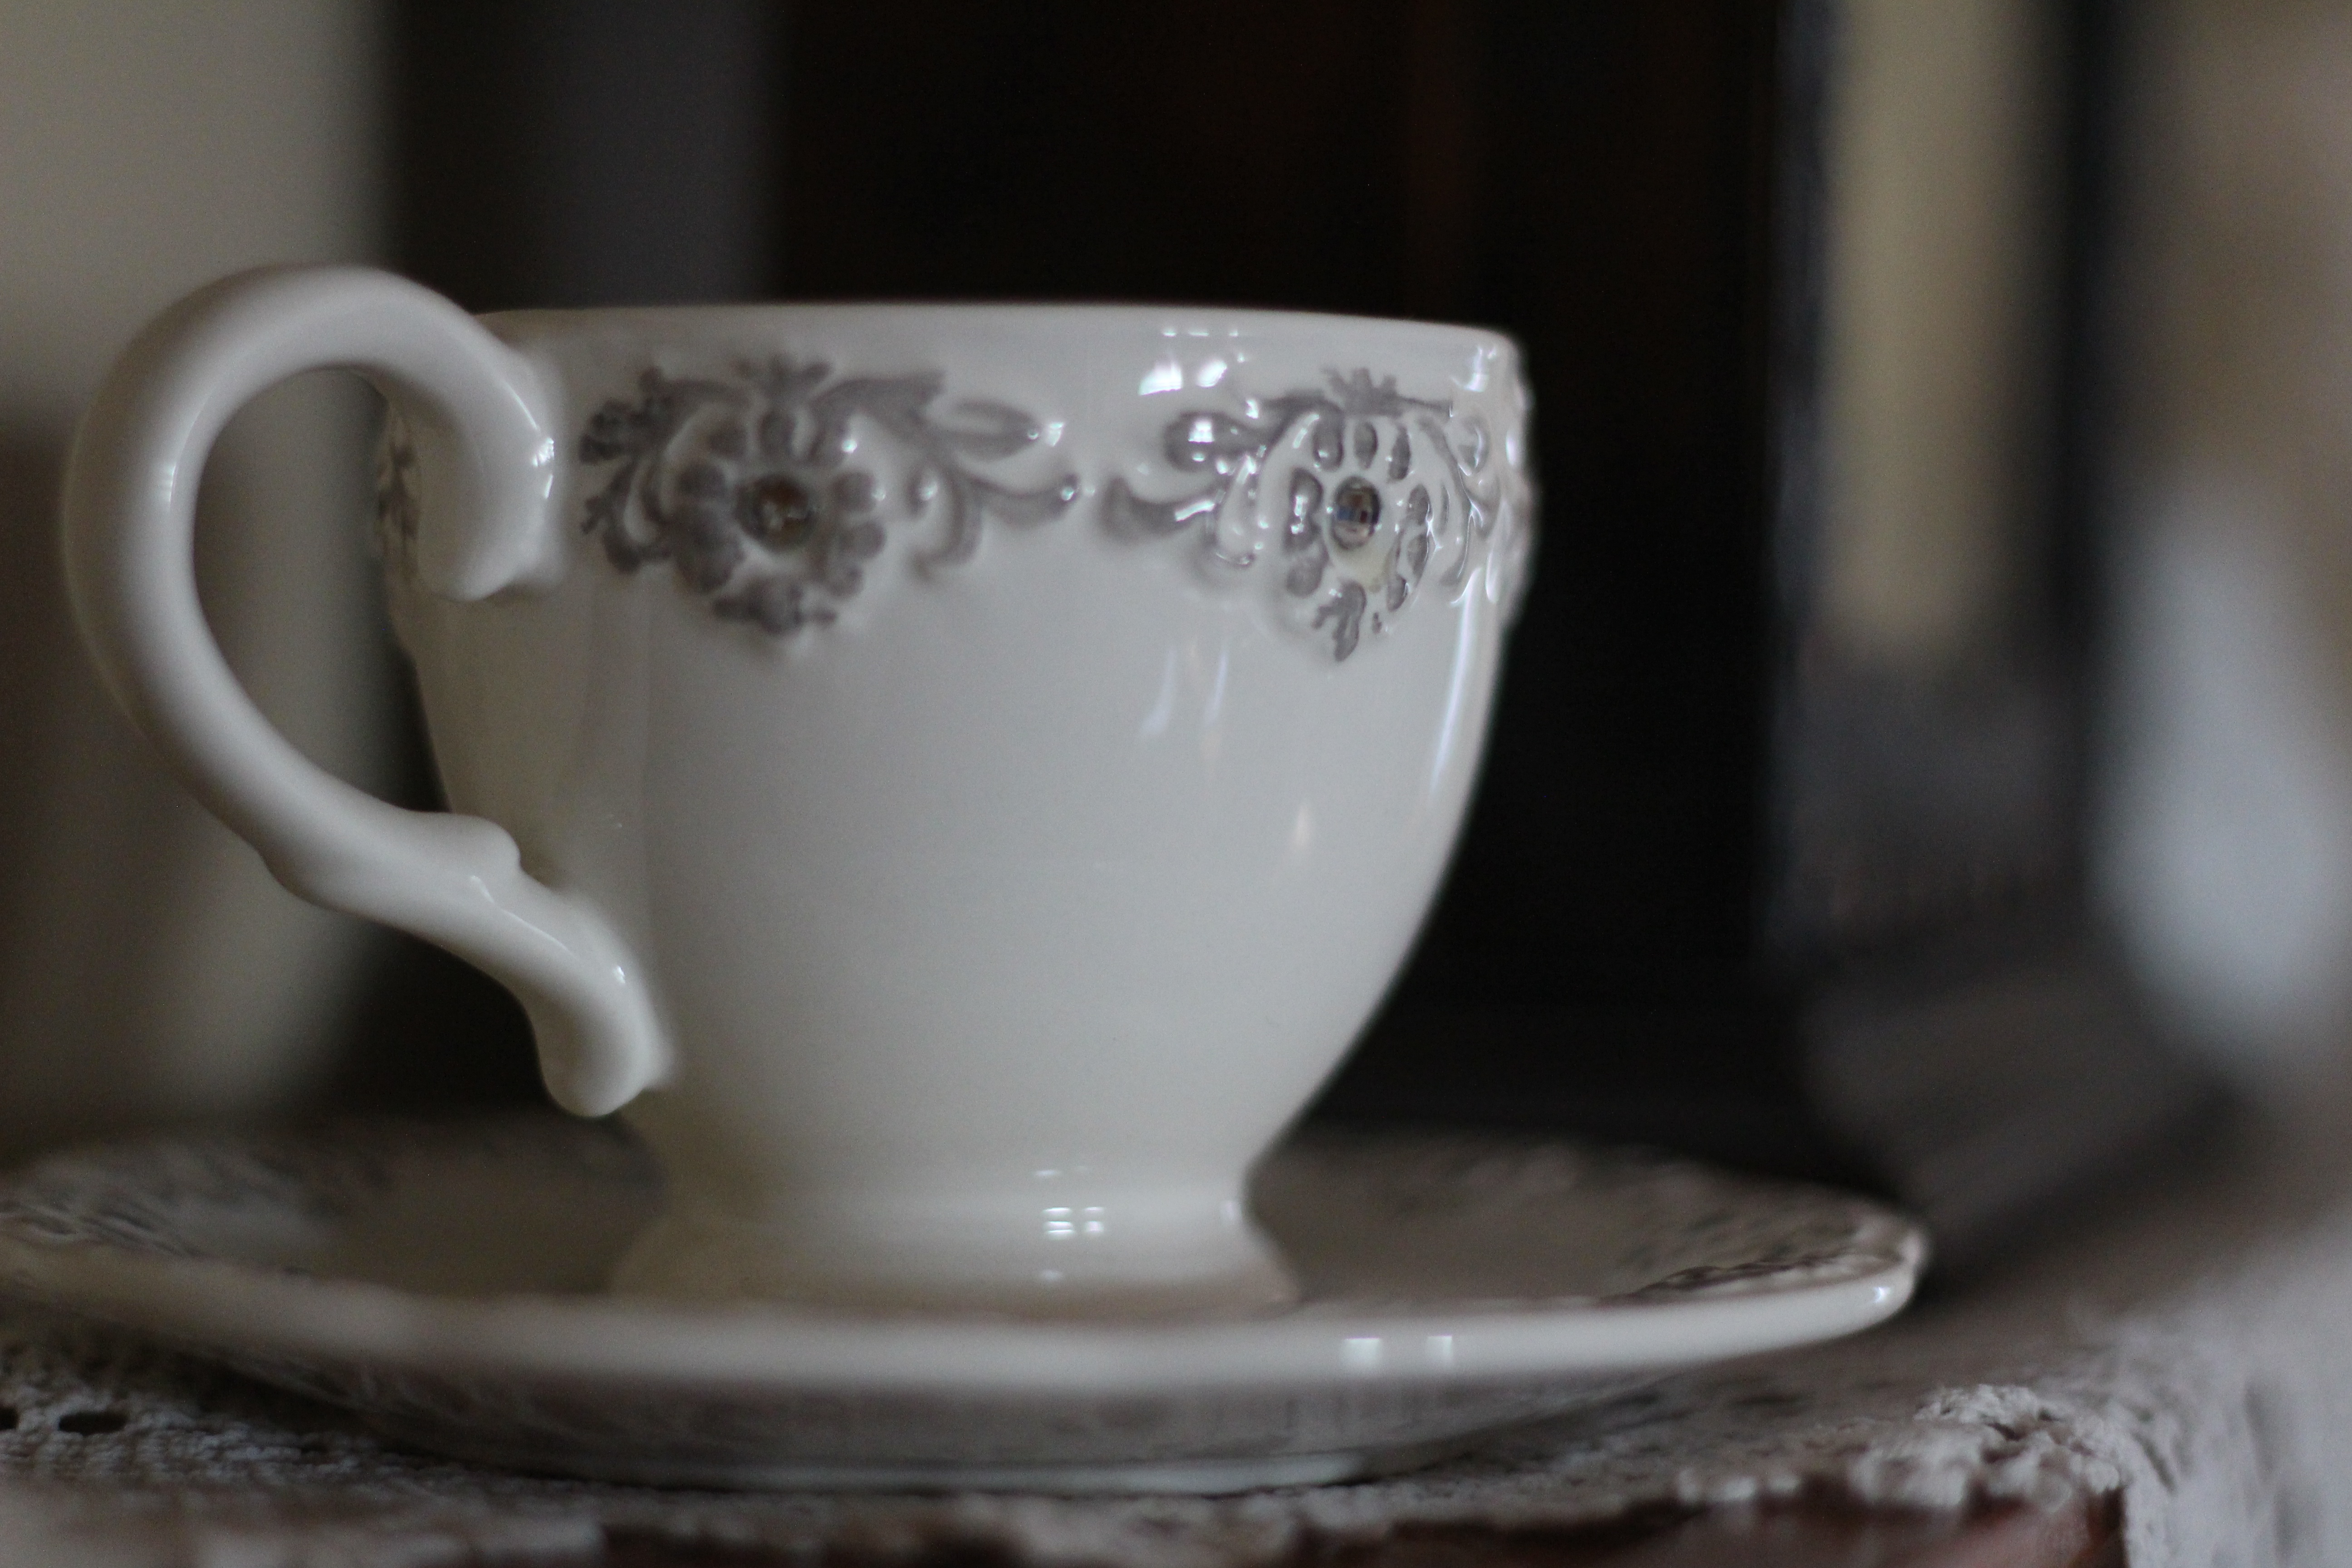
white, vintage, cup, saucer, ceramic, drink, decor, coffee cup, teacup, porcelain, china, drinkware